Dresden

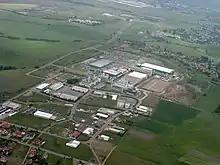
GlobalFoundries semiconductor factory

After 1990 and German reunification, new styles emerged. Important contemporary buildings include the New Synagogue, a postmodern building with few windows, the Transparent Factory, the Saxon State Parliament and the New Terrace, the UFA-Kristallpalast cinema by Coop Himmelb(l)au (one of the biggest buildings of Deconstructivism in Germany), and the Saxon State Library.